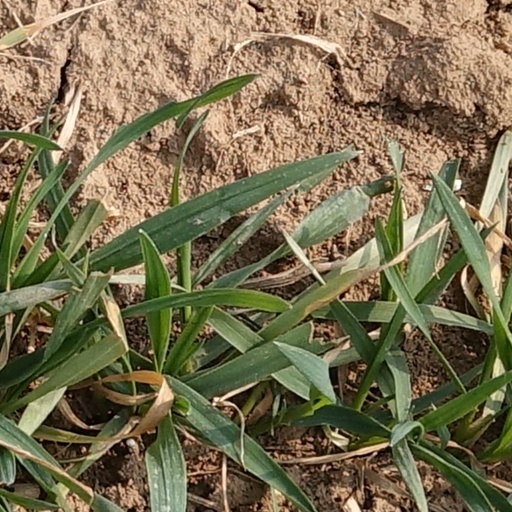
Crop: wheat